Porto Conte

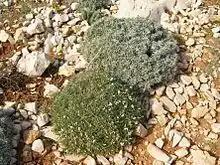
"Centaurea horrida" and "Astragalus terracianoi" on Piana Island

The plant formations present in the protected area consist of holly, Mediterranean scrub, garrigue and conifer reforestations. The latter owe their existence to the Porto Conte - Prigionette forest site, managed by the Forestas agency, enclosed between the north coast of the gulf and the sheer cliffs of Torre Pegna, Punta Cristallo and Punta Gessiere. The most substantial areas of holm oak forest are found near punta Giglio.